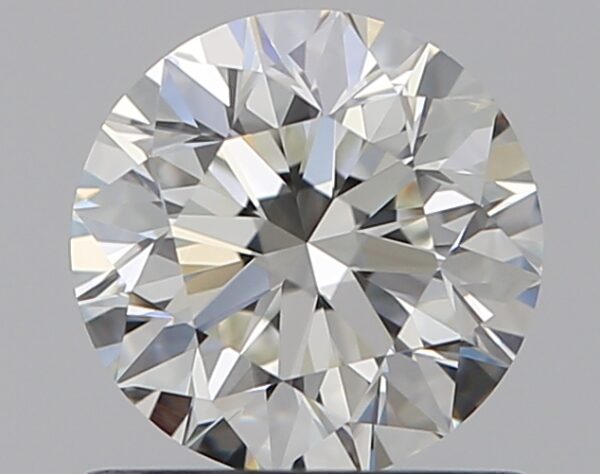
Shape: round
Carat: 0.8
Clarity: VVS1
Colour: I
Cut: VG
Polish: EX
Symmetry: EX
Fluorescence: N
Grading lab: GIA
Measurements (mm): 5.81 x 5.85 x 3.74